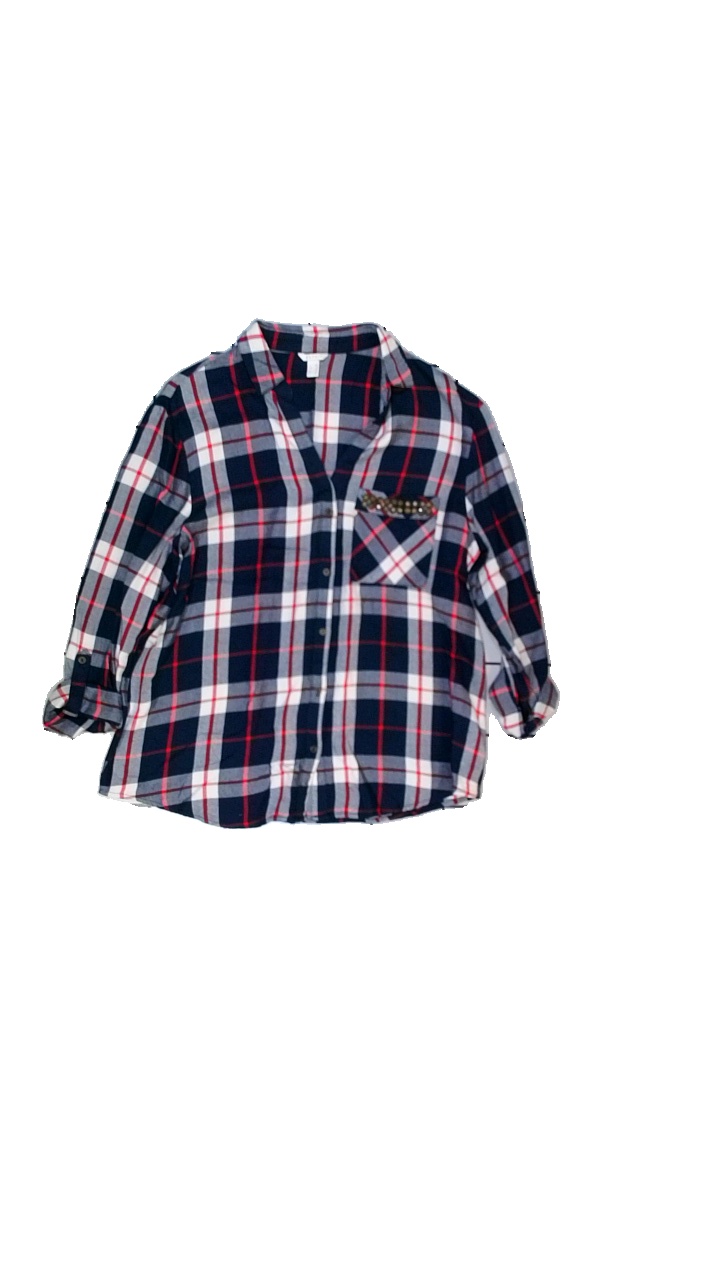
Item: Shirt (Ladies)
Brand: Esprit
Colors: Blue, White, Red
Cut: Regular
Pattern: Checkered print
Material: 100% viscose
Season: All
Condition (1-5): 3
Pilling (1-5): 4
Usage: Reuse
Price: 50-100